Austrian nationalism

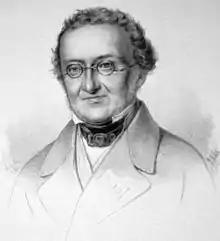
Josef von Hormayr, the prominent Austrian nationalist political leader during the Napoleonic Wars.

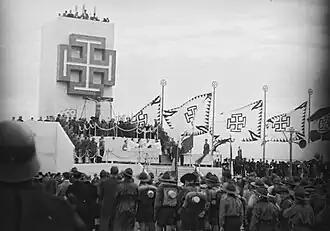
Rally of the Fatherland's Front in 1936.

The Napoleonic Wars were the cause of the final dissolution of the Holy Roman Empire of the German nation, and ultimately the cause for the quest for a German nation state in 19th-century German nationalism.